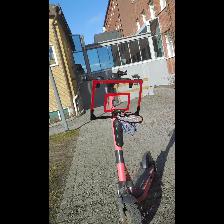
Label: NonHuman